StarTram

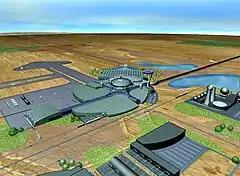
Hypothetical StarTram spaceport. The launch tube stretches into the distance to the east on the right (eventually curving up many kilometers away), next to the power plant which charges the SMES. RLVs return to land on the runway.

StarTram is a proposed space launch system propelled by maglev technology. The initial Generation 1 facility is proposed to launch cargo only from a mountain peak at an altitude of using an evacuated tube remaining at local surface level. Annual orbital lift was estimated at approximately 150,000 tons. More advanced technology is required for a Generation 2 system for passengers, with a longer track instead gradually curving up at its end to the thinner air at altitude, supported by magnetic levitation, reducing g-forces when each capsule transitions from the vacuum tube to the atmosphere. A SPESIF 2010 presentation stated that Generation 1 could be completed by the year 2020 or later if funding began in 2010, and Generation 2 by 2030 or later.